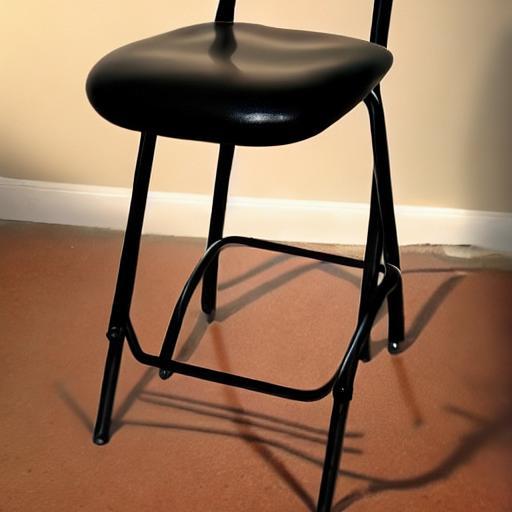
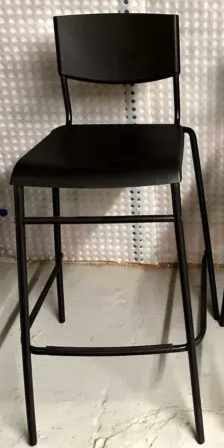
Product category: stool
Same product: no